Wungong, Western Australia

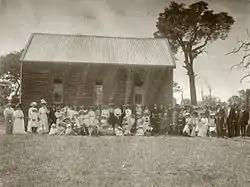

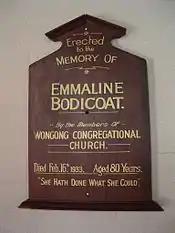
Memorial board for Emmaline 'Granny' Bodicoat, district midwife, which originally hung in the Wongong hall.

Settlement in the area was particularly concentrated within a radius of of the intersection of Eleventh Road and Wungong Road (Wungong Road being known as 'Rowley Road' at that time), an intersection that came to be known as 'Bodicoat's Corner' after the couple who occupied the cottage on the north side of the intersection. Names of other early families included Cockshott, Hilbert, Sermon, Marsh, Billingham, Whiteley, Cassell, Dutton, Smith, Aitkin, Mills, Baggs, Grafham, Henderson and Wheeler. These settlers formed a community and took the initiative to erect a hall on Eleventh Road, north of Bodicoat's Corner (at the intersection with Rowley Road). The land was donated by Dutton. It was vested in the Congregational Union of Australia and formally known as the 'Wongong Congregational Mission Hall'. This hall was the centre of community activities for the next 50 years. In the early 1950s, while for a time disused by the Congregationalists, it was hired by the fledgling Free Reformed Church for their worship services, Bible study evenings and, in 1954, as the venue for the first synod of the Free Reformed Churches of Australia. Over the years, the hall served as a venue for various religious and secular festivities (but not dancing), weddings, a meeting venue for the local Progress Association, a polling place for elections, and even for a short time as an overflow classroom for the Armadale Senior High School. By the early 1960s, the hall had fallen into disuse and in 1963 it was dismantled and relocated to Roleystone. A concrete pad and steps remained on the site until around 2013 when the steps were relocated to the grounds of the newly opened Free Reformed Church of Darling Downs, on the corner of Rowley Road and Masters Road. The site continues to have social significance to many local residents.